ElGrandeToto

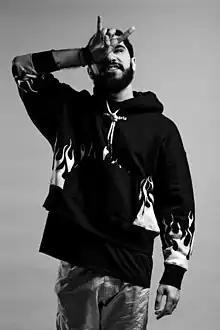
Morocco

Taha Fahssi (born August 3, 1996), known by his stage name ElGrandeToto, EGT or Toto, is a Moroccan rapper, typically blending Darija, French, Spanish and English into his songs and performances. He was the most listened-to artist in the MENA region on Spotify in 2021, with more than 135 million streams in 178 countries.